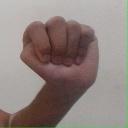
अक्षर: ठ